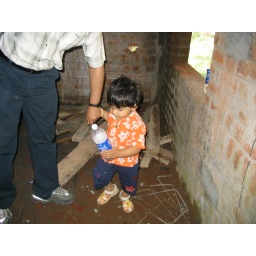
Siddharth below ground floor steps